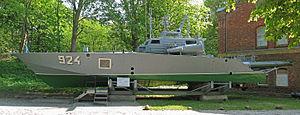
La Volksmarine était la dénomination officielle des forces maritimes de la République démocratique allemande. C'était une composante Nationale Volksarmee, créée en 1956.